Florida box turtle

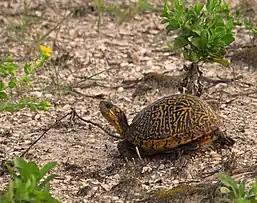
Florida box turtle ("Terrapene carolina bauri)"

Like other box turtles, the Florida box turtle has a narrow and highly domed shell with a hinged plastron that allows it to close its shell tightly. However, the Florida box turtle is different in appearance from the other subspecies of "Terrapene carolina". Its carapace has a distinct pattern of yellow stripes that make it easily identifiable. The coloring of the plastron can vary anywhere from solid yellow to solid black, with any number of variations in between. This turtle has sharp claws as well as a sharp beak used for catching small insects and eating fruits, vegetables, and fungi.